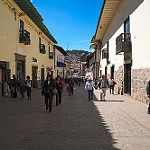
Label: street